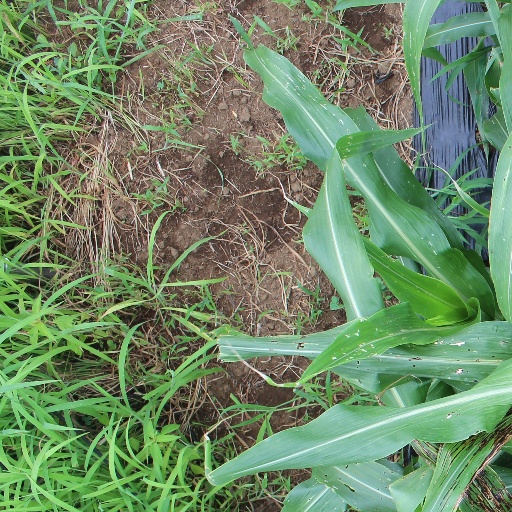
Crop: sorghum